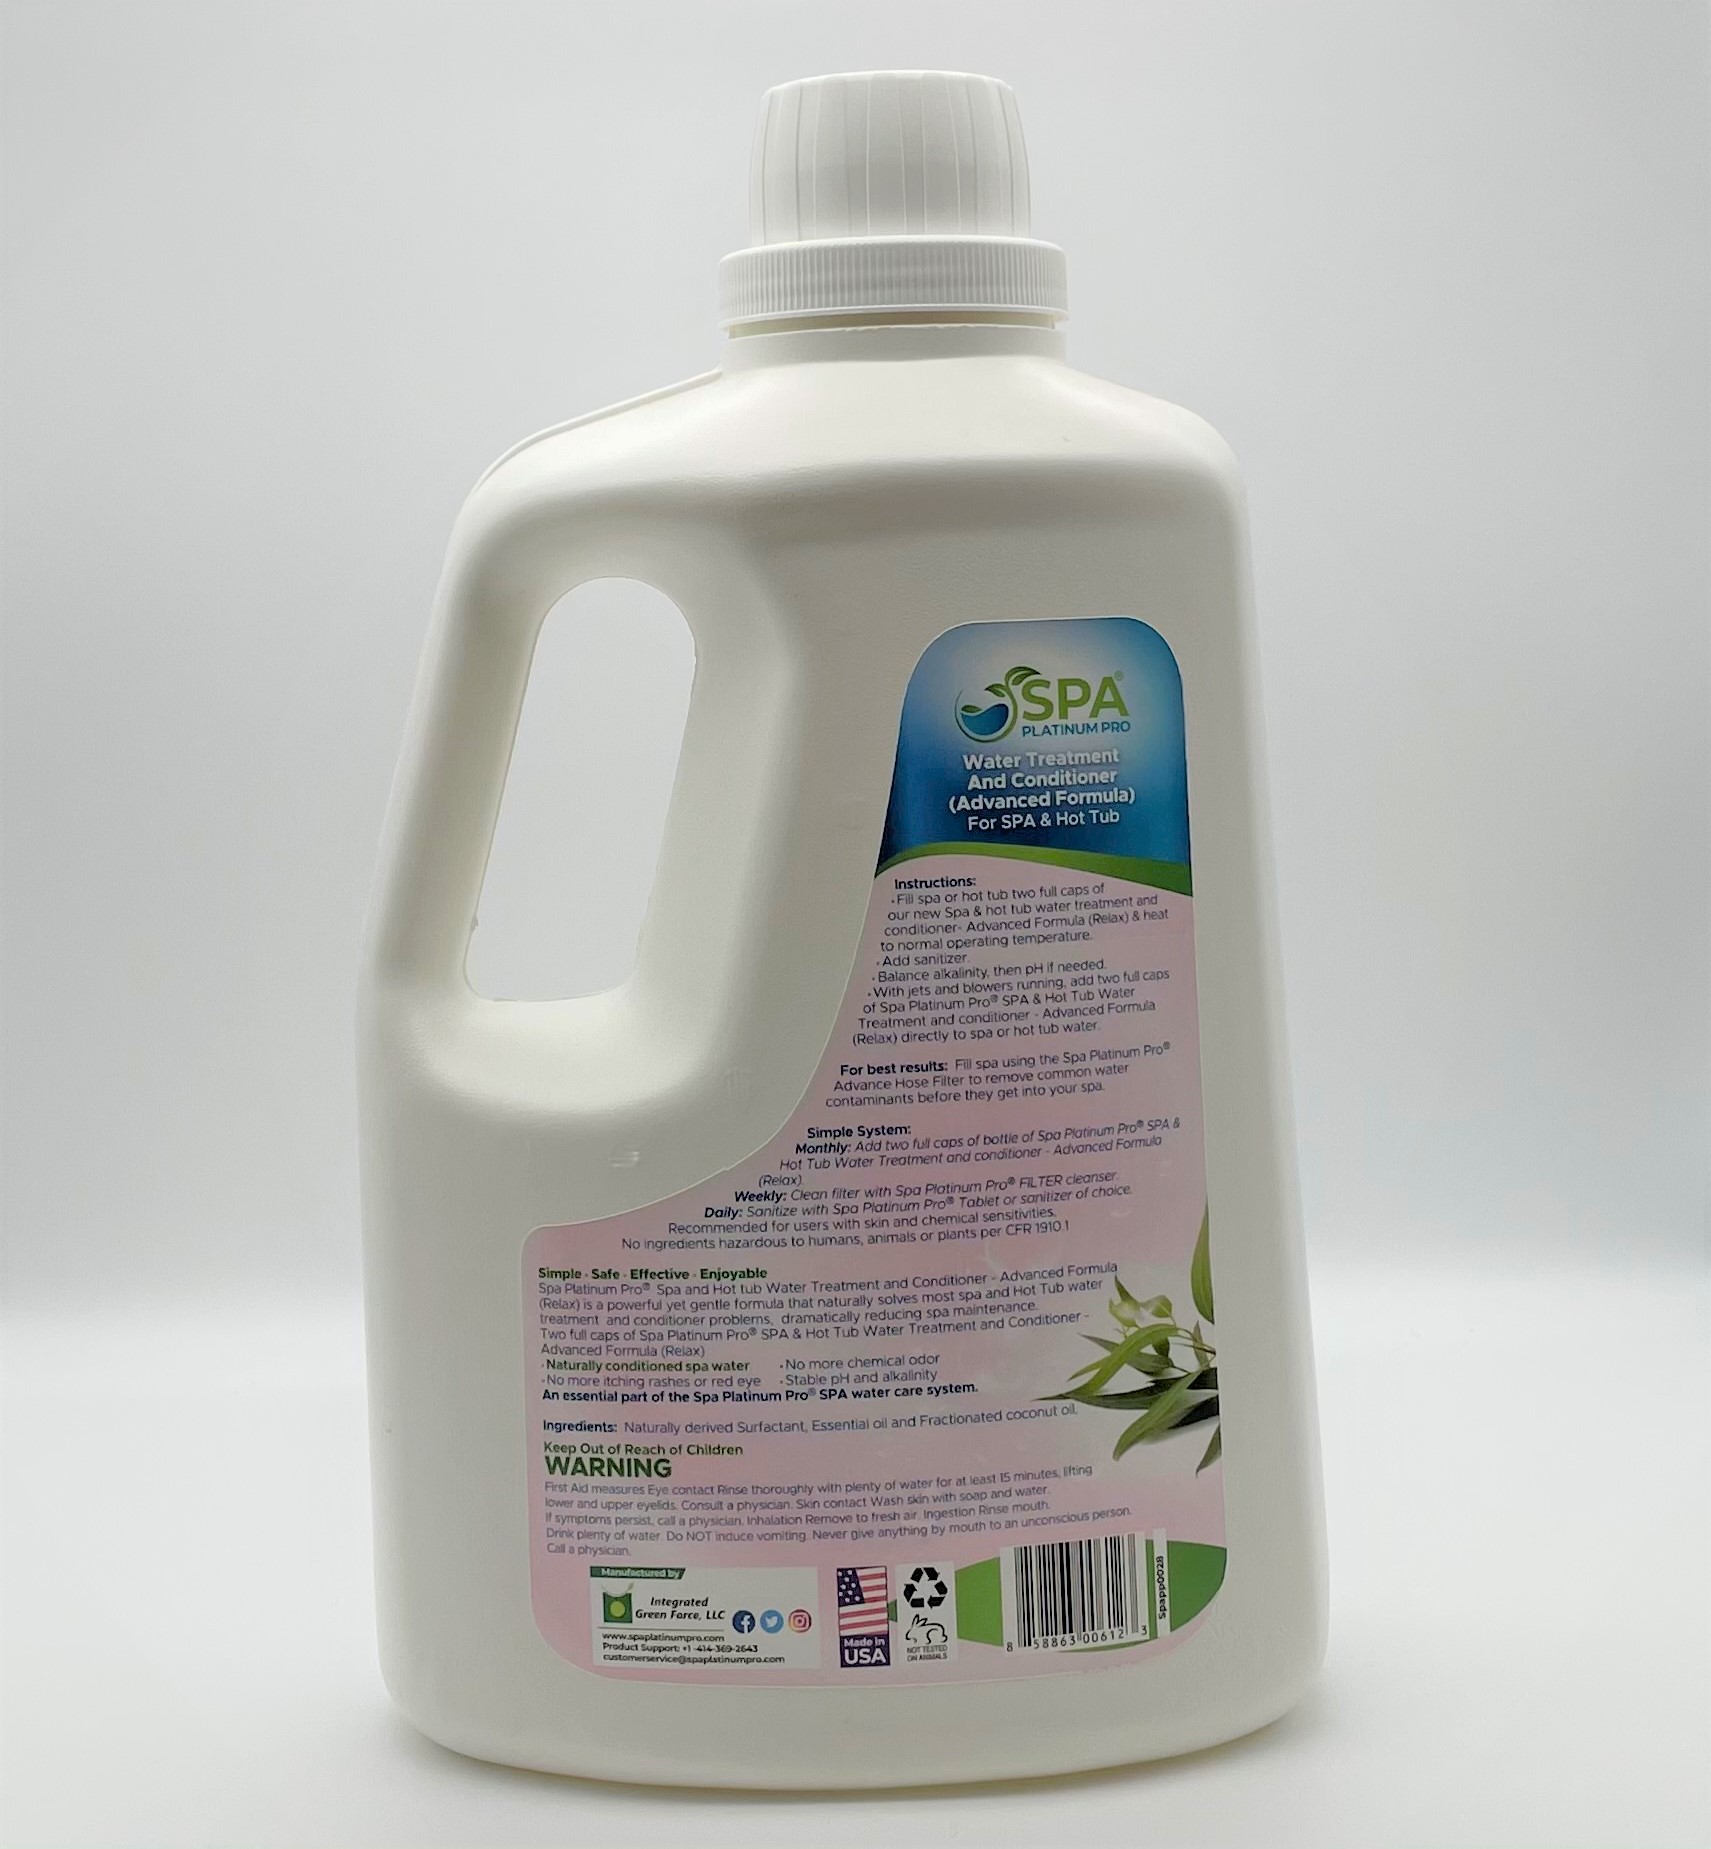
Waste category: plastic